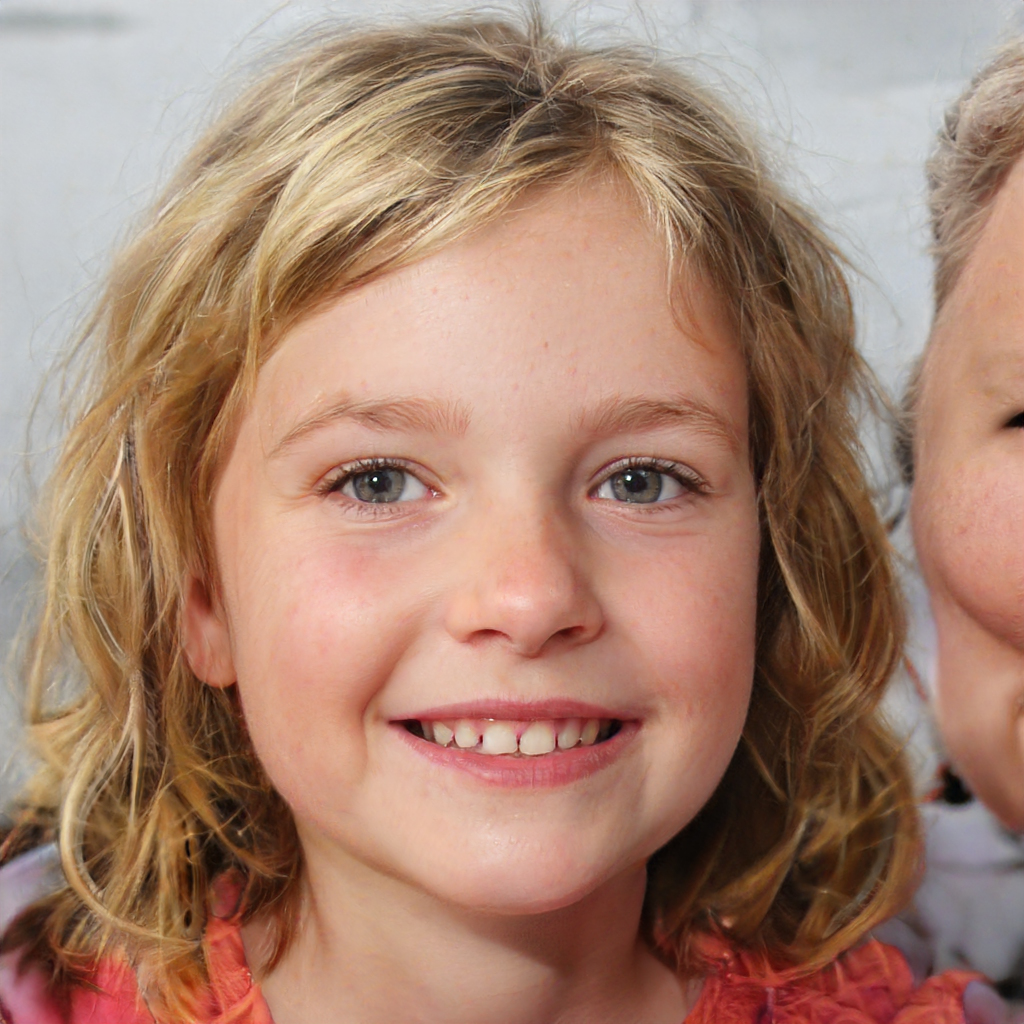
Label: Colored